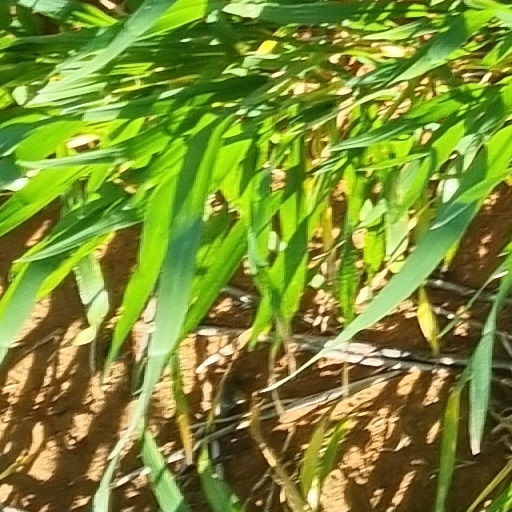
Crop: wheat